Karate Warrior

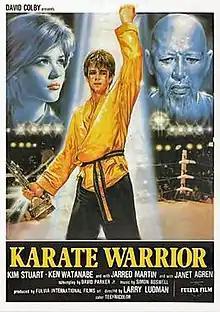
Theatrical release poster

Karate Warrior, also known as "Fist of Power" or "The Boy in the Golden Kimono" is a 1987 Italian martial arts drama film directed by Fabrizio De Angelis as Larry Ludman.